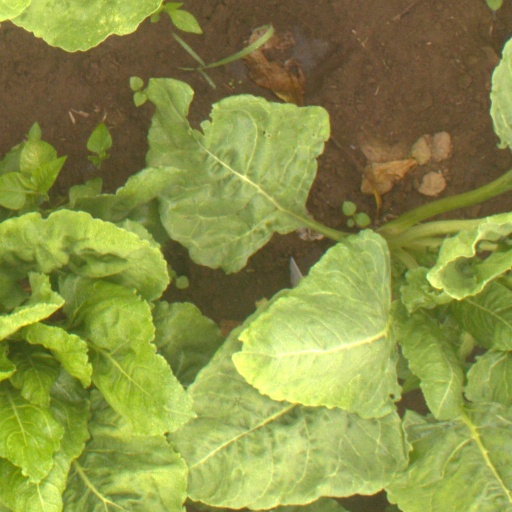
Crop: sugar beet